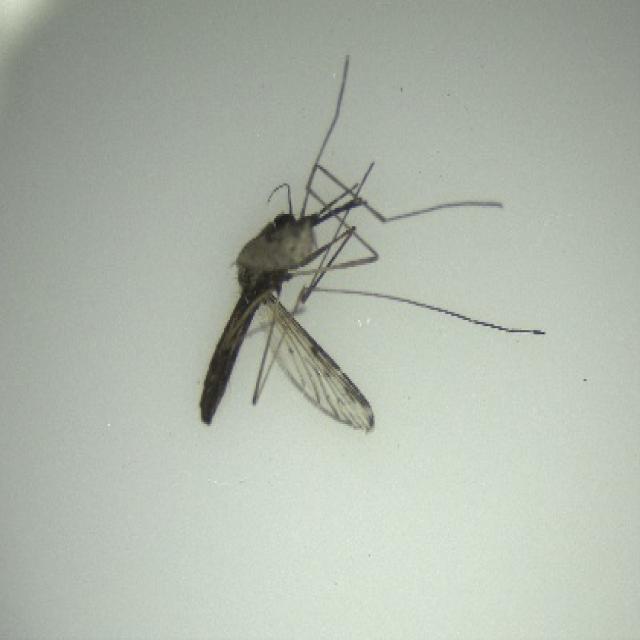
Species: anopheles_sinensis